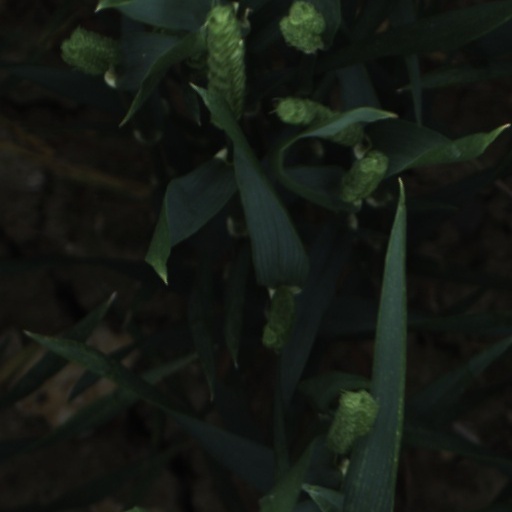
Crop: wheat